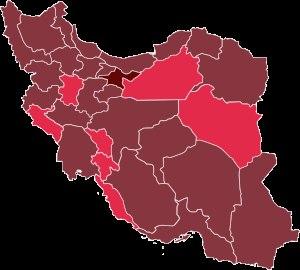
Cet article décrit les pays et territoires d'Asie touchés par le SARS-CoV-2 responsable de la pandémie de Covid-19 et les réponses à y apporter pour la première fois à Wuhan, en Chine. Il peut ne pas inclure toutes les réponses et mesures majeures contemporaines.